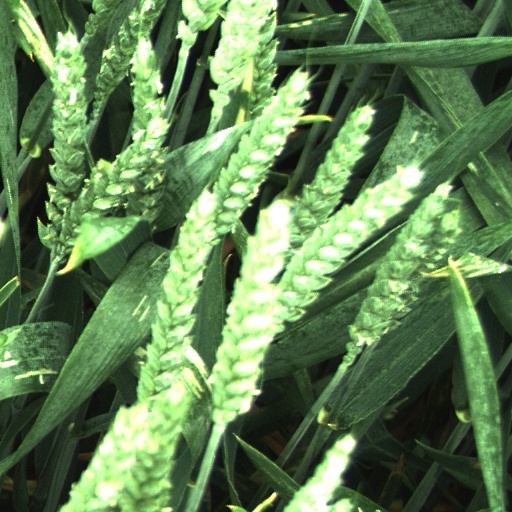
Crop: wheat